Opizo Peak

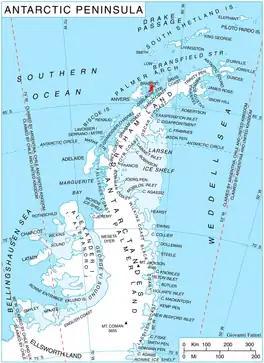
Location of Brabant Island in the Antarctic Peninsula region.

Opizo Peak is the mostly ice-covered peak of elevation 1137 m near the west extremity of Avroleva Heights on Brabant Island in the Palmer Archipelago, Antarctica. It has steep and partly ice-free north-northeast slopes, and surmounts Mitev Glacier to the northeast, Svetovrachene Glacier to the south and Doriones Saddle to the west-southwest.